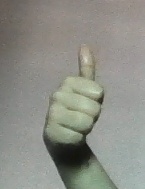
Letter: aleff